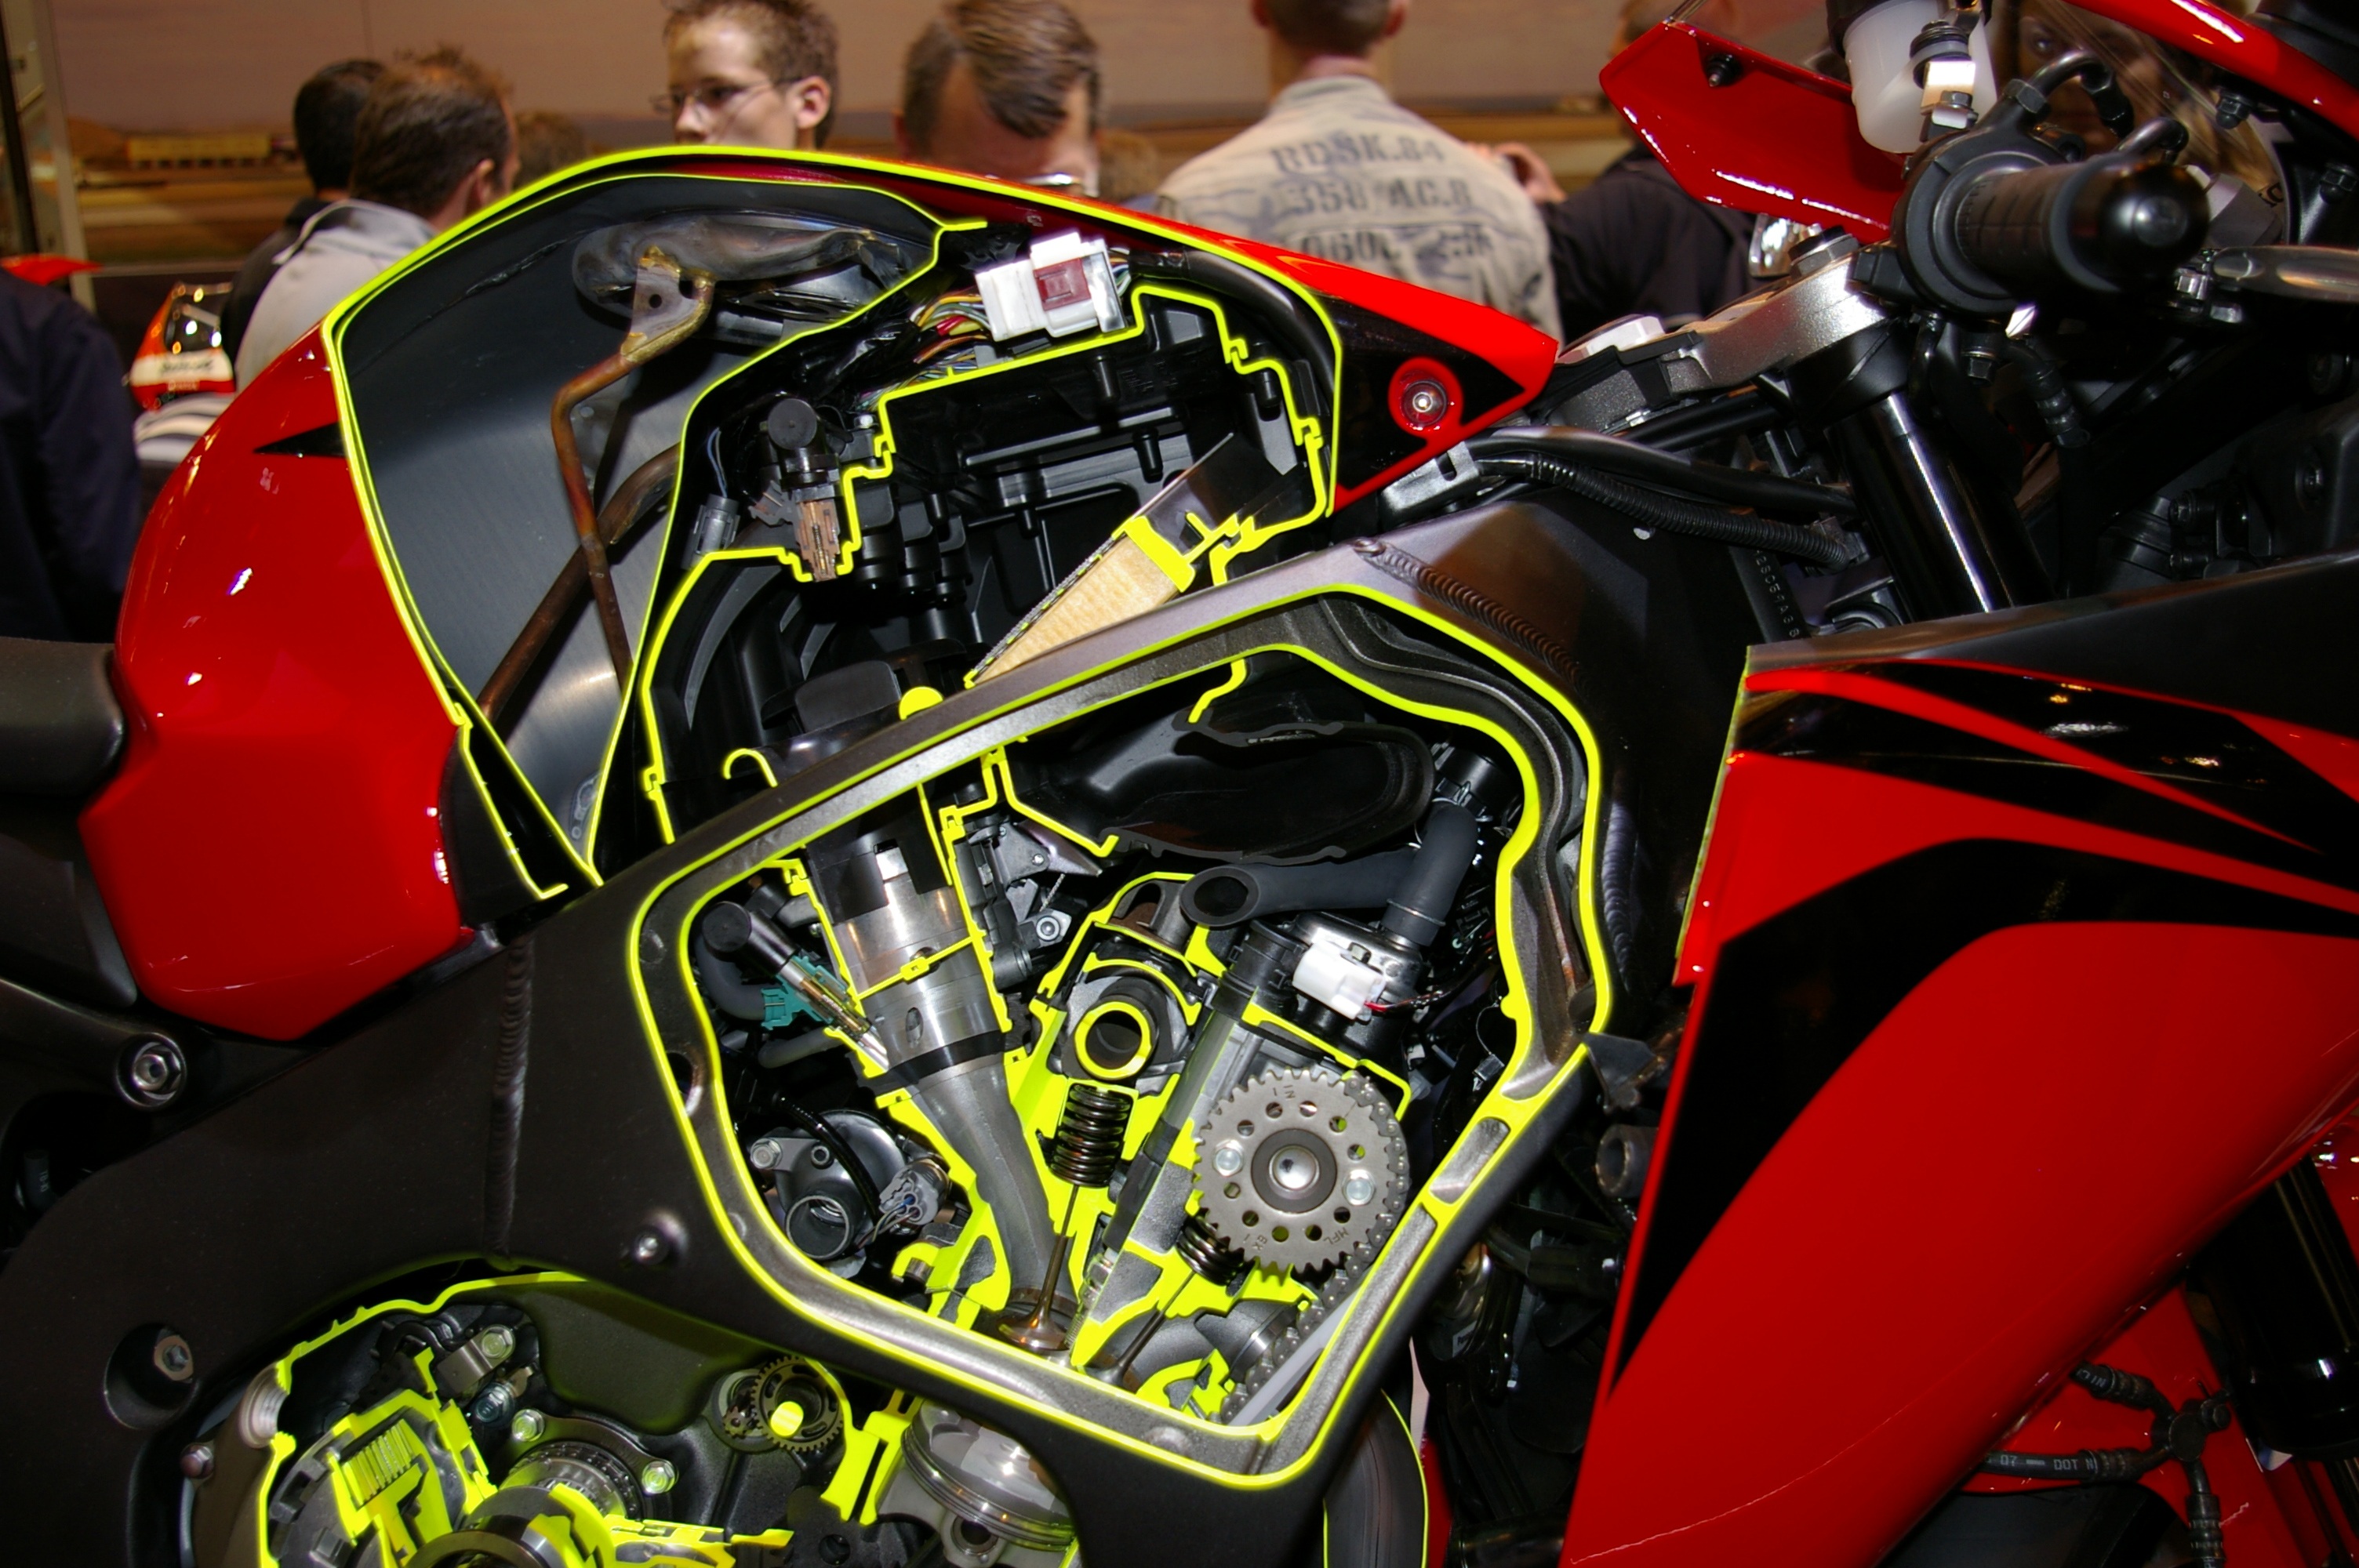
car, vehicle, motorcycle, supercar, engine, racing, honda, race track, cross section, motorcycling, auto show, land vehicle, inner workings, automobile make, automotive engine part, superbike racing, motorcycle show